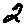
Label: 2